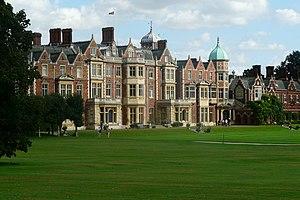
Sandringham House est une résidence de la famille royale britannique, située près du village de Sandringham, dans le Norfolk. Le palais est une demeure privée des Windsor et se trouve au nord-ouest d'un vaste domaine royal de 3 200 ha classé lui-même comme Area of Outstanding Natural Beauty.
Cette liste non exhaustive répertorie les principaux châteaux en Angleterre, au Royaume-Uni.
Élisabeth II, née le 21 avril 1926 à Londres, est la reine du Royaume-Uni de Grande-Bretagne et d'Irlande du Nord ainsi que de quinze autres États souverains, appelés royaumes du Commonwealth, et de leurs territoires et dépendances. Elle est également le chef du Commonwealth of Nations, organisation regroupant cinquante-trois États.
Cette liste des musées du Norfolk, Angleterre contient des musées qui sont définis dans ce contexte comme des institutions qui recueillent et soignent des objets d'intérêt culturel, artistique, scientifique ou historique. leurs collections ou expositions connexes disponibles pour la consultation publique. Sont également inclus les galeries d'art à but non lucratif et les galeries d'art universitaires. Les musées virtuels ne sont pas inclus.